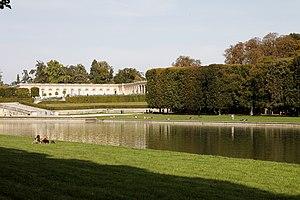
Le grand Trianon vu depuis les bords du grand canal. This building is classé au titre des Monuments Historiques. It is indexed in the Base Mérimée, a database of architectural heritage maintained by the French Ministry of Culture,